Portuguese Podengo

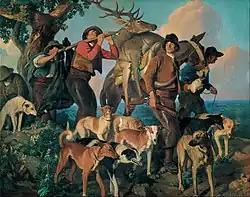
Manuel Benedito's 1913 painting "Return from the big game hunt", showing a pack of Podengos in Spain.

The Grande (large) was developed for deer and wild boar hunting. It will exhaust and hold down the prey and await the hunter's gun. The Grande is now very rare in its home country.